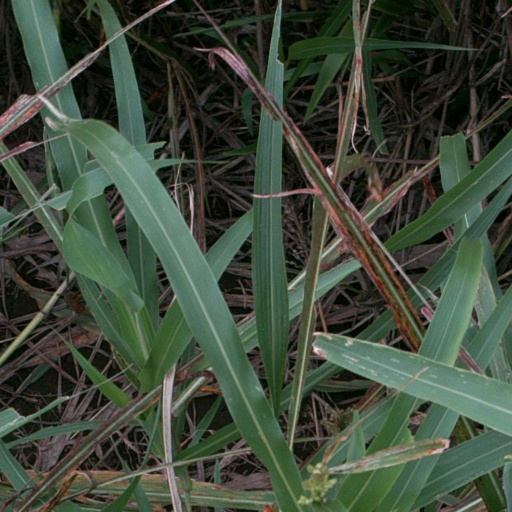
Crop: sorghum